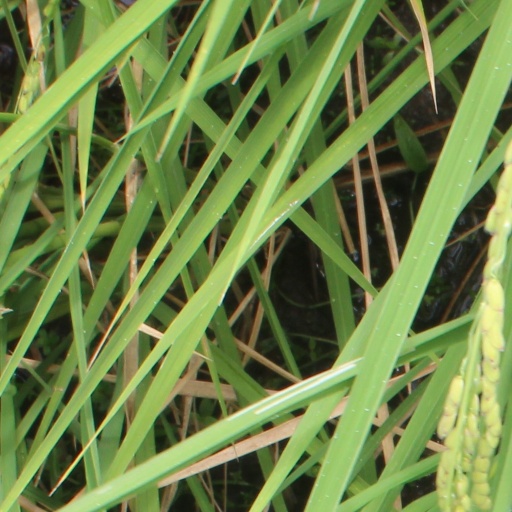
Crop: rice